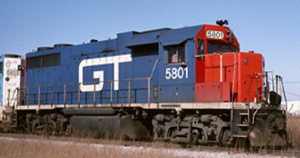
Le Grand Trunk Western Railroad ou GTW est une importante compagnie de chemin de fer américain de classe I créée par le Canadian National Railway / Canadien National en 1928. Le GTW constitue la majorité de la Chicago Division, elle-même intégrée à la Southern Region du CN.